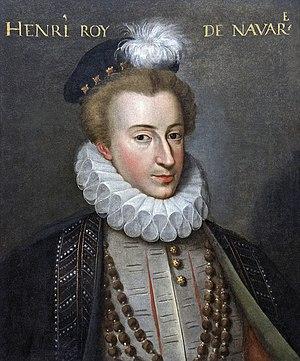
Le château de Foix est un ancien château du XIIᵉ siècle, dont l'origine semble remonter au Xᵉ siècle, remanié à plusieurs reprises et très restauré au XIXᵉ siècle, qui se dresse sur la commune de Foix dans le département de l'Ariège en région Occitanie.
Le château de Chenonceau est un château de la Loire situé en Touraine, sur la commune de Chenonceaux, dans le département d'Indre-et-Loire en région Centre-Val de Loire.
Philippe Duplessis-Mornay, en réalité Philippe de Mornay, seigneur du Plessis–Marly, également appelé Philippe Mornay du Plessis est un théologien réformé, un écrivain et un homme d'État français, ami d'Henri IV, qui fut l'un des hommes les plus éminents du parti protestant à la fin du XVIᵉ siècle.